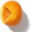
Label: orange